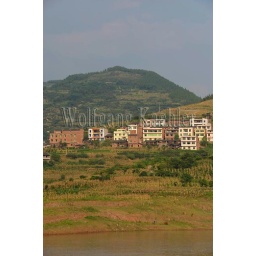
China, yangtze river near wuyangzhen, new houses built for people relocated by three gorges dam project